History of personal computers

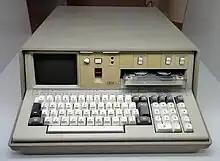
1975: IBM 5100

IBM 5100 was a desktop computer introduced in September 1975, six years before the IBM PC. It was the evolution of SCAMP (Special Computer APL Machine Portable) that IBM demonstrated in 1973. In January 1978 IBM announced the IBM 5110, its larger cousin. The 5100 was withdrawn in March 1982.